Sinai Peninsula

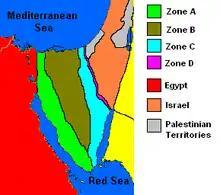
The Sinai Peninsula security zones which delineate Egypt, Israel and Multinational Force and Observers' zone of operations

Article 2 of Annex I of the Peace Treaty called for the Sinai Peninsula to be divided into zones. Within these zones, Egypt and Israel were permitted varying degrees of military buildup: